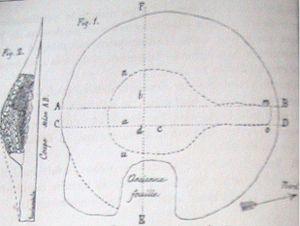
Les tumuli de Menétrux-en-Joux, France, qui ne semblent plus visibles aujourd'hui, ont été découverts par Louis Abel Girardot en 1887. Ils attestent la présence de l'homme dans cette région depuis les temps celtiques. À la différence de ceux retrouvés dans la Combe d'Ain, ils servaient à l'incinération.